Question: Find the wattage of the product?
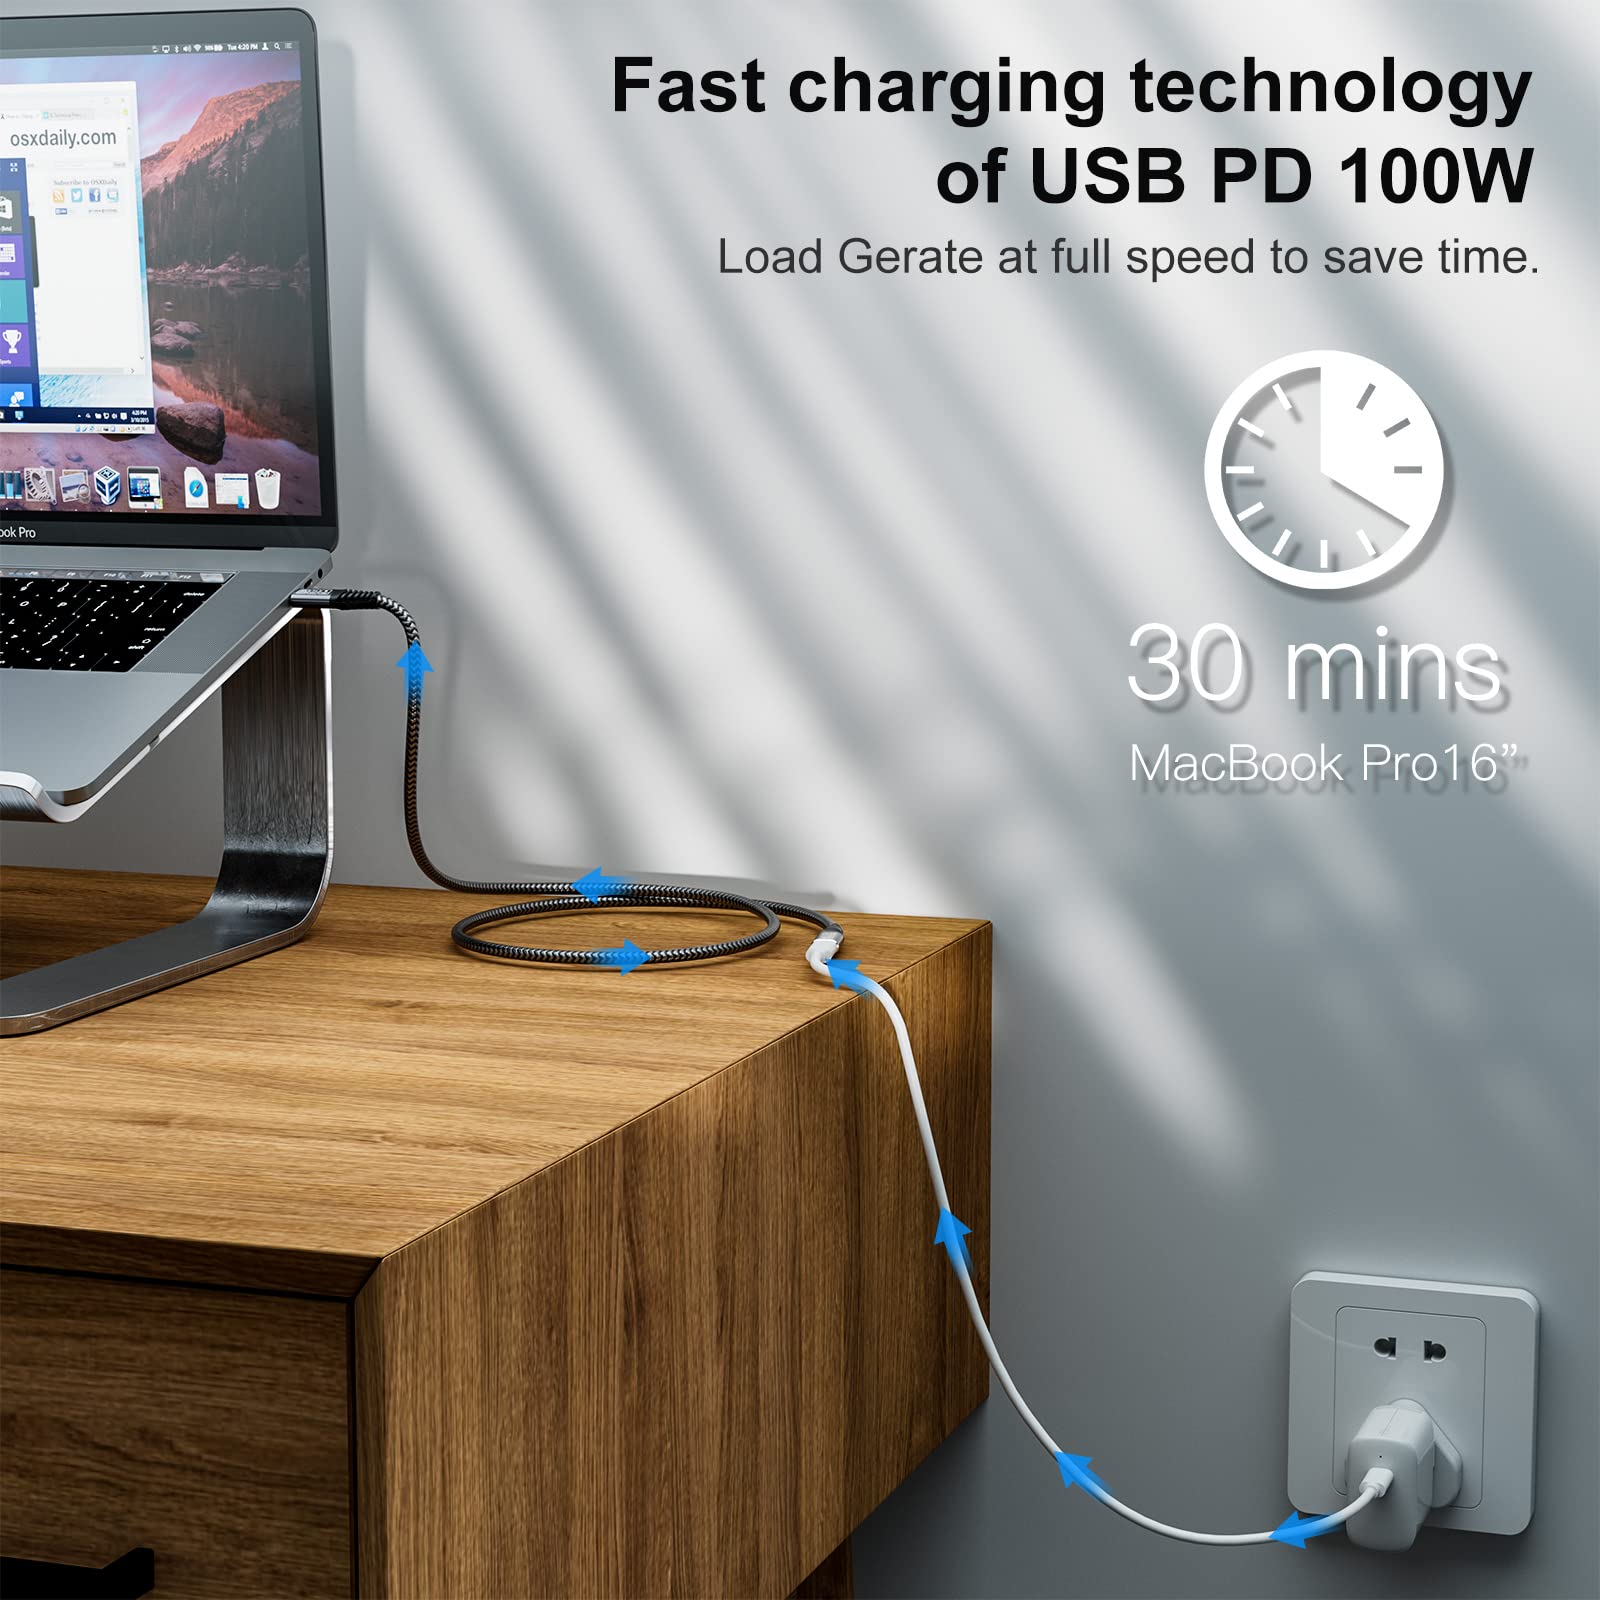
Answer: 100.0 watt